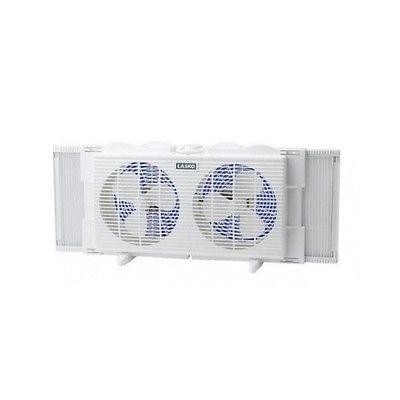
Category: fan